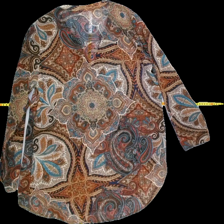
View: back
Type: Blouse
Category: Ladies
Brand: Not Applicable
Colors: Multicolor, Blue, Turquoise, Brown, Beige, Orange, Red
Material: 100%polyester
Pattern: Geometric print
Cut: Regular, V-collar
Size: S
Season: All
Trend: No trend
Stains: Yes
Price range: <50
Recommended usage: Export